George Rose (politician)

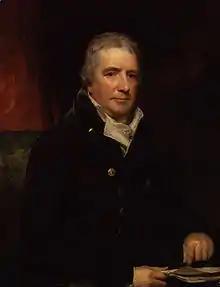
Portrait of George Rose by William Beechey, 1802

Born at Woodside near Brechin, Scotland, Rose was the second son of the Reverend David Rose of Lethnot, of an ancient family of Kilravock, in the County of Nairn, titled Baron of Kilravock by his second wife, Margaret, daughter of Donald Rose of Wester Clune (and a descendant of James Sharp, Archbishop of St Andrews from 1661 to 1679, through his daughter, Isabella). David Rose was said to be the illegitimate son of Hugh Hume-Campbell, 3rd Earl of Marchmont; no illegitimate son is mentioned by Thomas Finlayson Henderson in Marchmont's entry in the Dictionary of National Biography, and George Rose's own entry in that same edition states: 'Later gossip, which made him out a natural son of Lord Marchmont [see Hume, Hugh, third Earl of Marchmont], an apothecary's apprentice, or a purser's clerk, may safely be disregarded'. This indicates the lack of exact detail attached to the claim (as it was in fact George Rose's father David that was said to have been Marchmont's illegitimate son). Nevertheless there was a strong connection with the Marchmonts: Rev. David Rose became tutor to Marchmont's eldest son, Lord Polwarth, and George Rose, on leaving the Royal Navy, was recommended by Marchmont for the position of deputy-chamberlain of the Tally court of the Exchequer, and on Marchmont's death, serving as his sole executor, was bequeathed his library, 'consisting of one of the most curious and valuable collections of manuscripts in Great Britain'. George Rose's son, politician Sir George Henry Rose, published in 1831 'A Selection from the papers of the Earls of Marchmont'. An account of the relationship between the Marchmonts and the Rose family is given in 'The Diaries and Correspondence of the Right Hon. George Rose' (1860), edited by Rev. Leveson Vernon Harcourt.